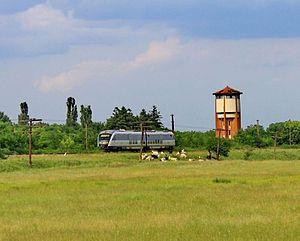
Matériel ferroviaire Desiro-Siemens en Roumanie (2015)
Les Chemins de fer roumains sont l'entreprise publique responsable de l'exploitation du réseau ferré roumain.